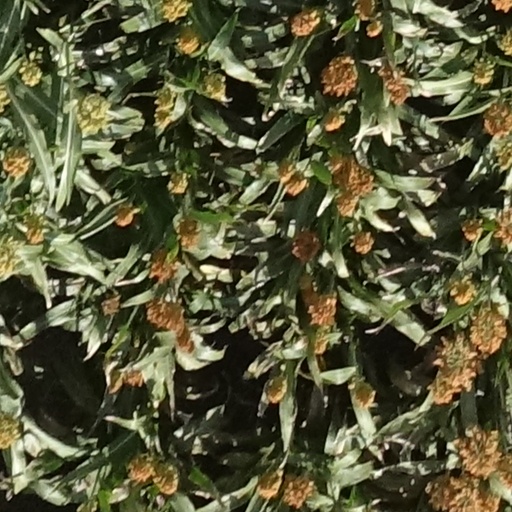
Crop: sorghum